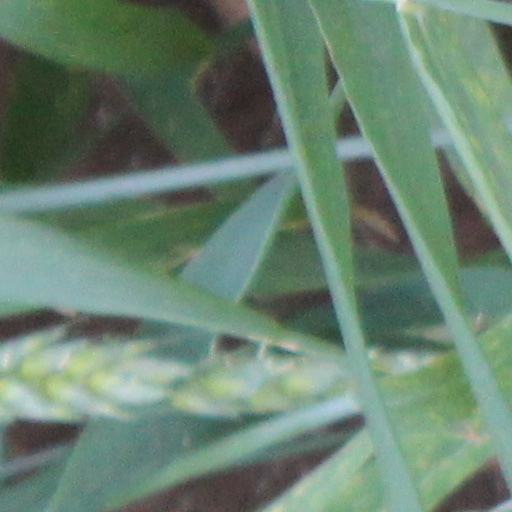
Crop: wheat